Ottoman minelayer Intibah

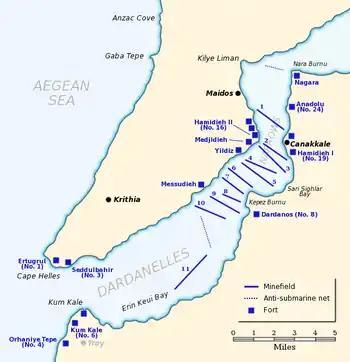
Ottoman defences of the Dardanelles, February–March 1915

"Intibah" took part in minelaying missions during the Dardanelles Campaign. She sailed to the Dardanelles with mines and parts loaded from Istanbul on 14 August 1914. She laid 40 mines arranged in three separate lines between Soğanlıdere and Kepez Feneri on 15 August 1914 as a defence to intercept British ships. On 6 September, and "Intibah" were assigned to protect , which was planned to be used as a floating battery. "Mesudiye" would later be sunk by the British submarine on 13 December 1914. "Intibah" laid a fourth row of 29 mines in addition to the three pre-existing minefields on 24 September and a fifth row of 29 mines between the Anatolian and Rumeli bastions on 1 October. She brought the last 25 mines of the reserve depot in Istanbul to Çanakkale on 2 March 1915. At this time the Ottomans were still awaiting the delivery of new mines from Germany. "Nusret", which sailed from Nara Burnu at 05:00 on 8 March, laid the last 26 mines in Erenköy Bay as the 11th and final row. The 11 minefields laid by "Intibah", "Nusret" and during the Allied offensive on 18 March sank the British battleship and the French battleship ; the battlecruiser also sustained heavy damage from being struck by mines.